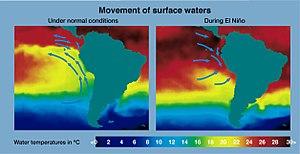
Des raisons encore mal comprises, induisent certaines années un anticyclone anormalement faible, qui modifie le movement des eaux froides en surface du Pacifique équatorial, provoquant son réchauffement et un appauvrissement de plusieurs mois en nutriment (""El Nino"") avec de fortes modifications écologiques induites."
El Niño désigne à l'origine un courant côtier saisonnier chaud au large du Pérou et de l'Équateur mettant fin à la saison de pêche. Le terme désigne maintenant par extension le phénomène climatique particulier, différent du climat usuel, qui se caractérise par des températures anormalement élevées de l'eau dans la partie Est de l'océan Pacifique Sud, représentant une extension vers le Sud du courant chaud péruvien. Il a été relié à un cycle de variation de la pression atmosphérique globale entre l'Est et l'Ouest du Pacifique, nommé l'oscillation australe, et les deux phénomènes sont réunis sous le titre de ENSO.